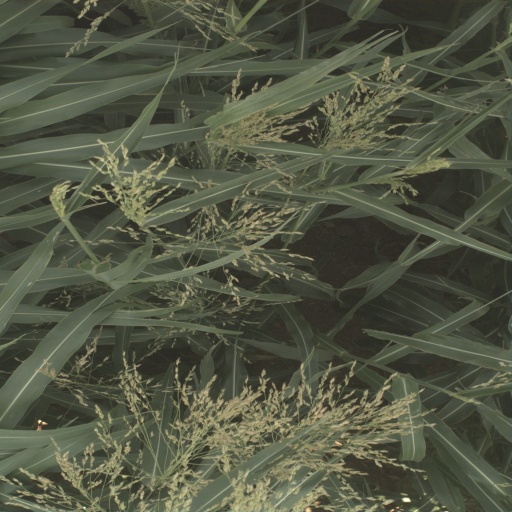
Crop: sorghum